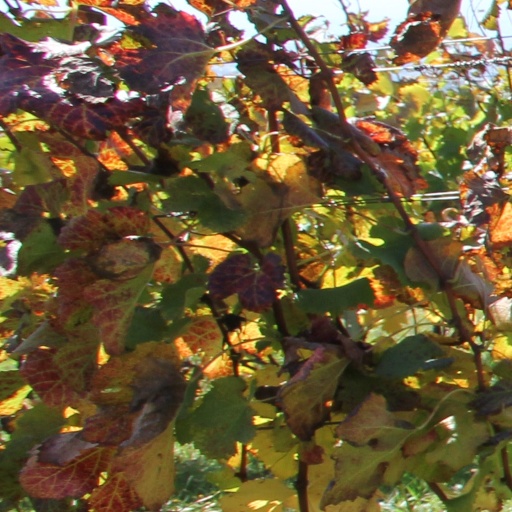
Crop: grape